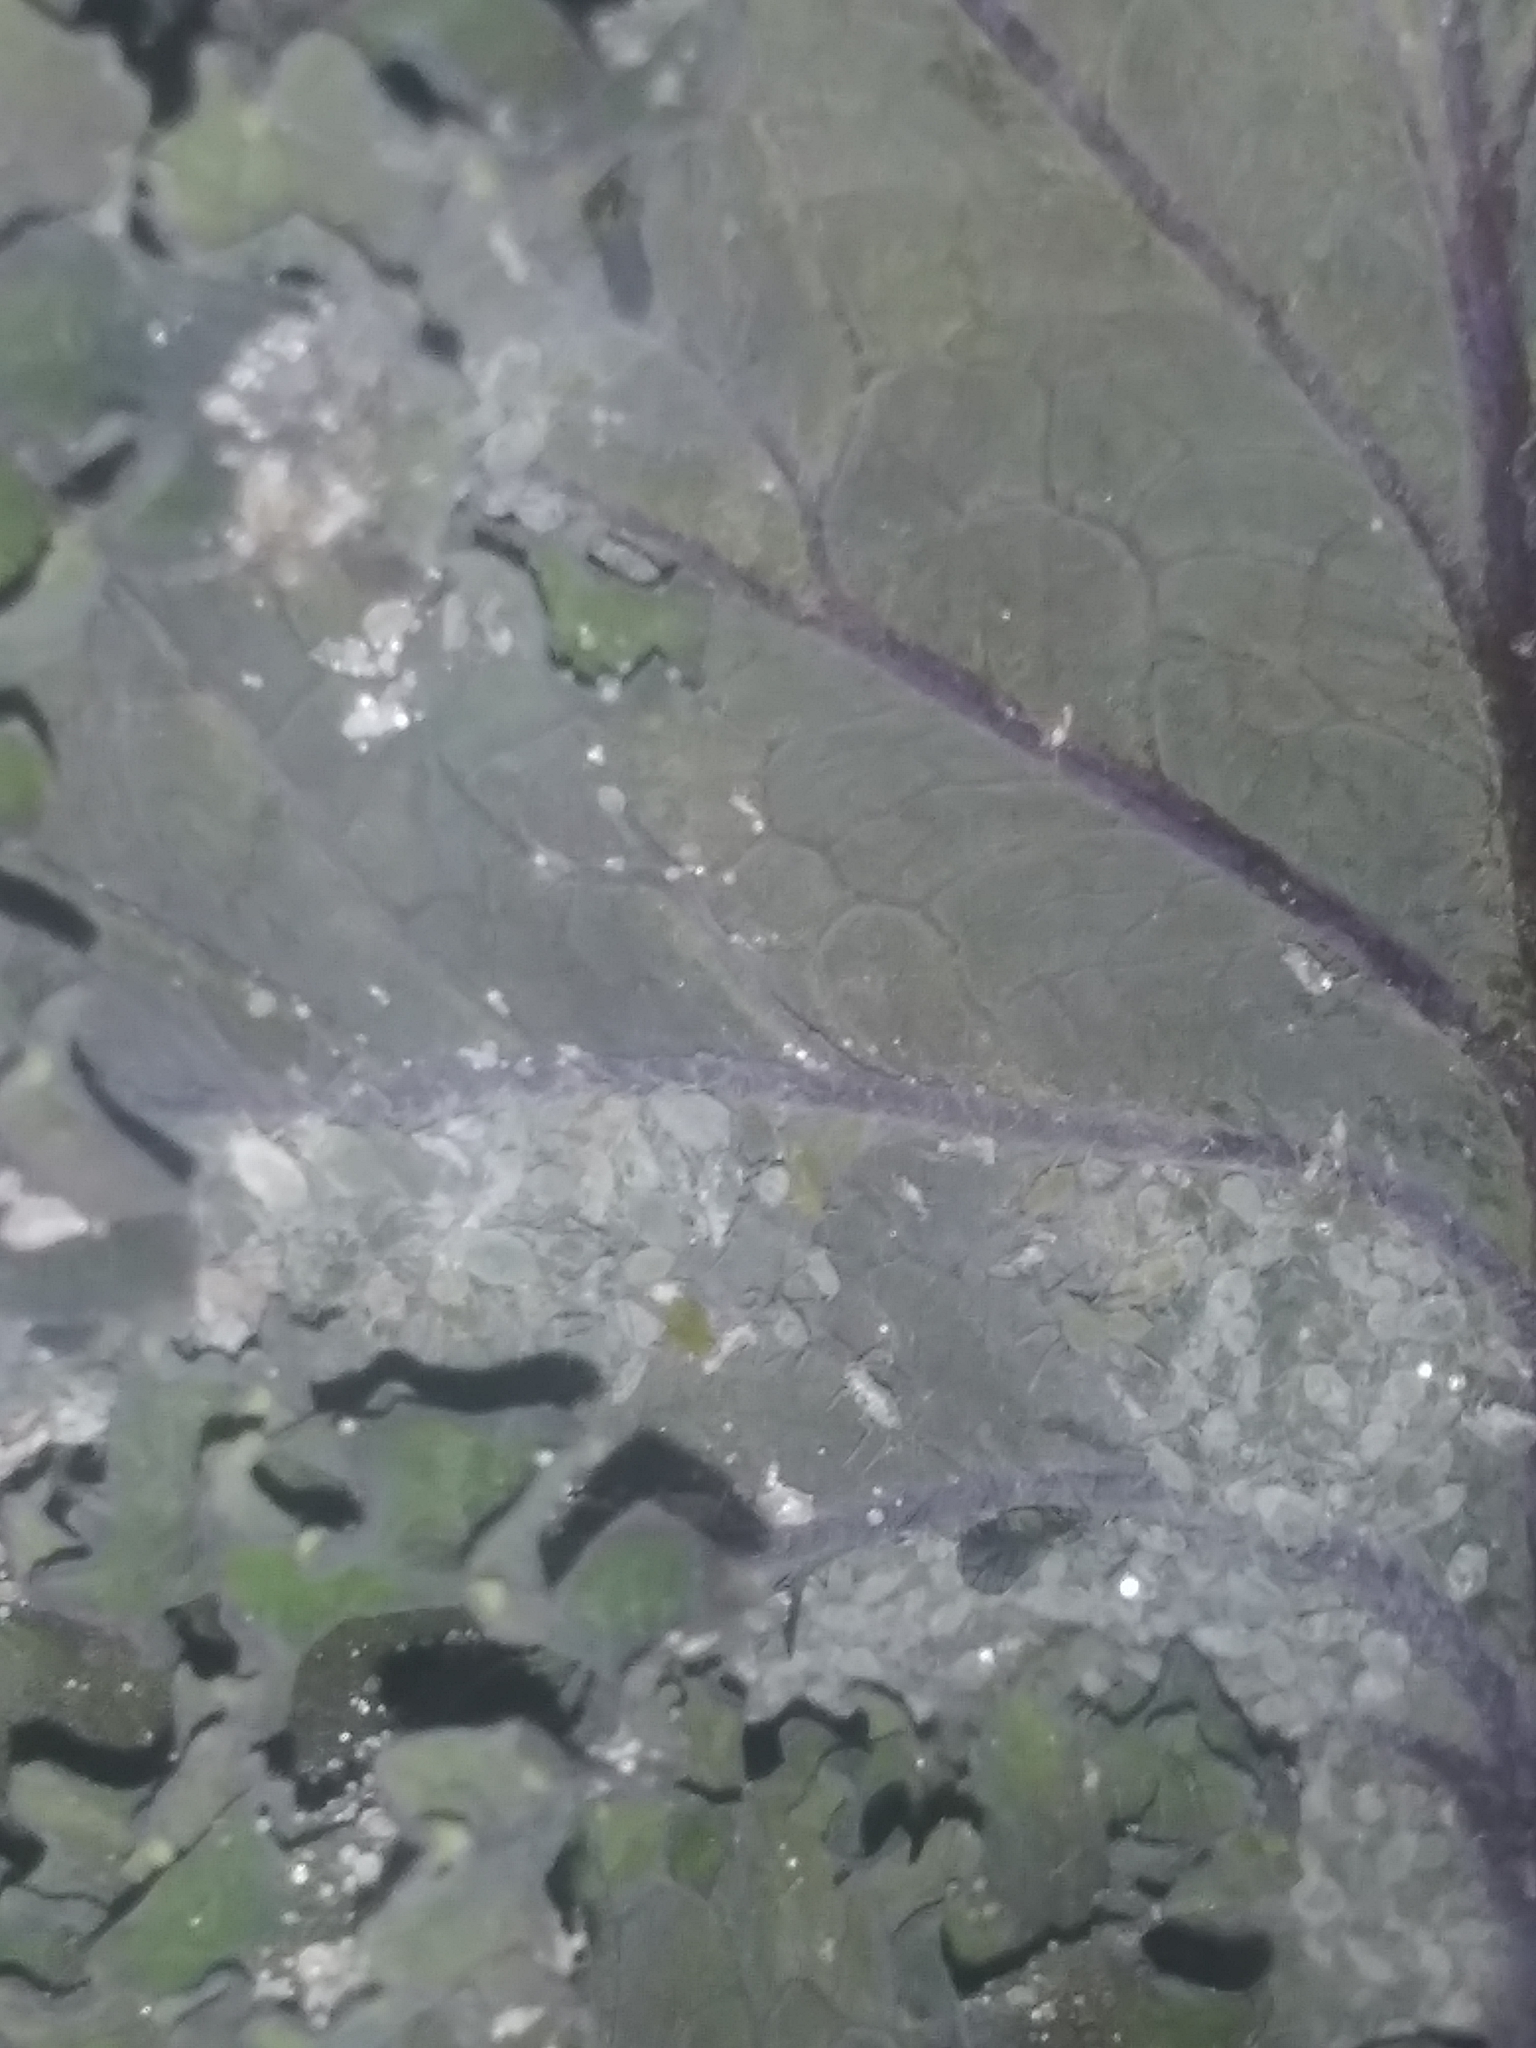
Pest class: cabbage_aphid